Electoral system of Australia

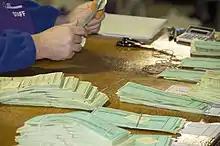
Polling official counting and bundling lower house ballot papers

The House of Representatives uses full preferential voting, which is known outside Australia by names such as "instant runoff voting" (IRV) and "alternative voting".